Justin Bannan

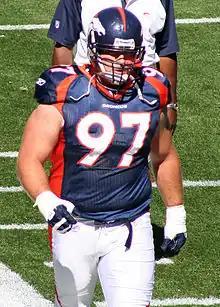
Bannan with the Broncos in 2010

Bannan joined the Baltimore Ravens before the 2006 season and played for them until 2009. In the 2008 season, he set a personal-best with 30 solo tackles (56 total), one sack and one interception.